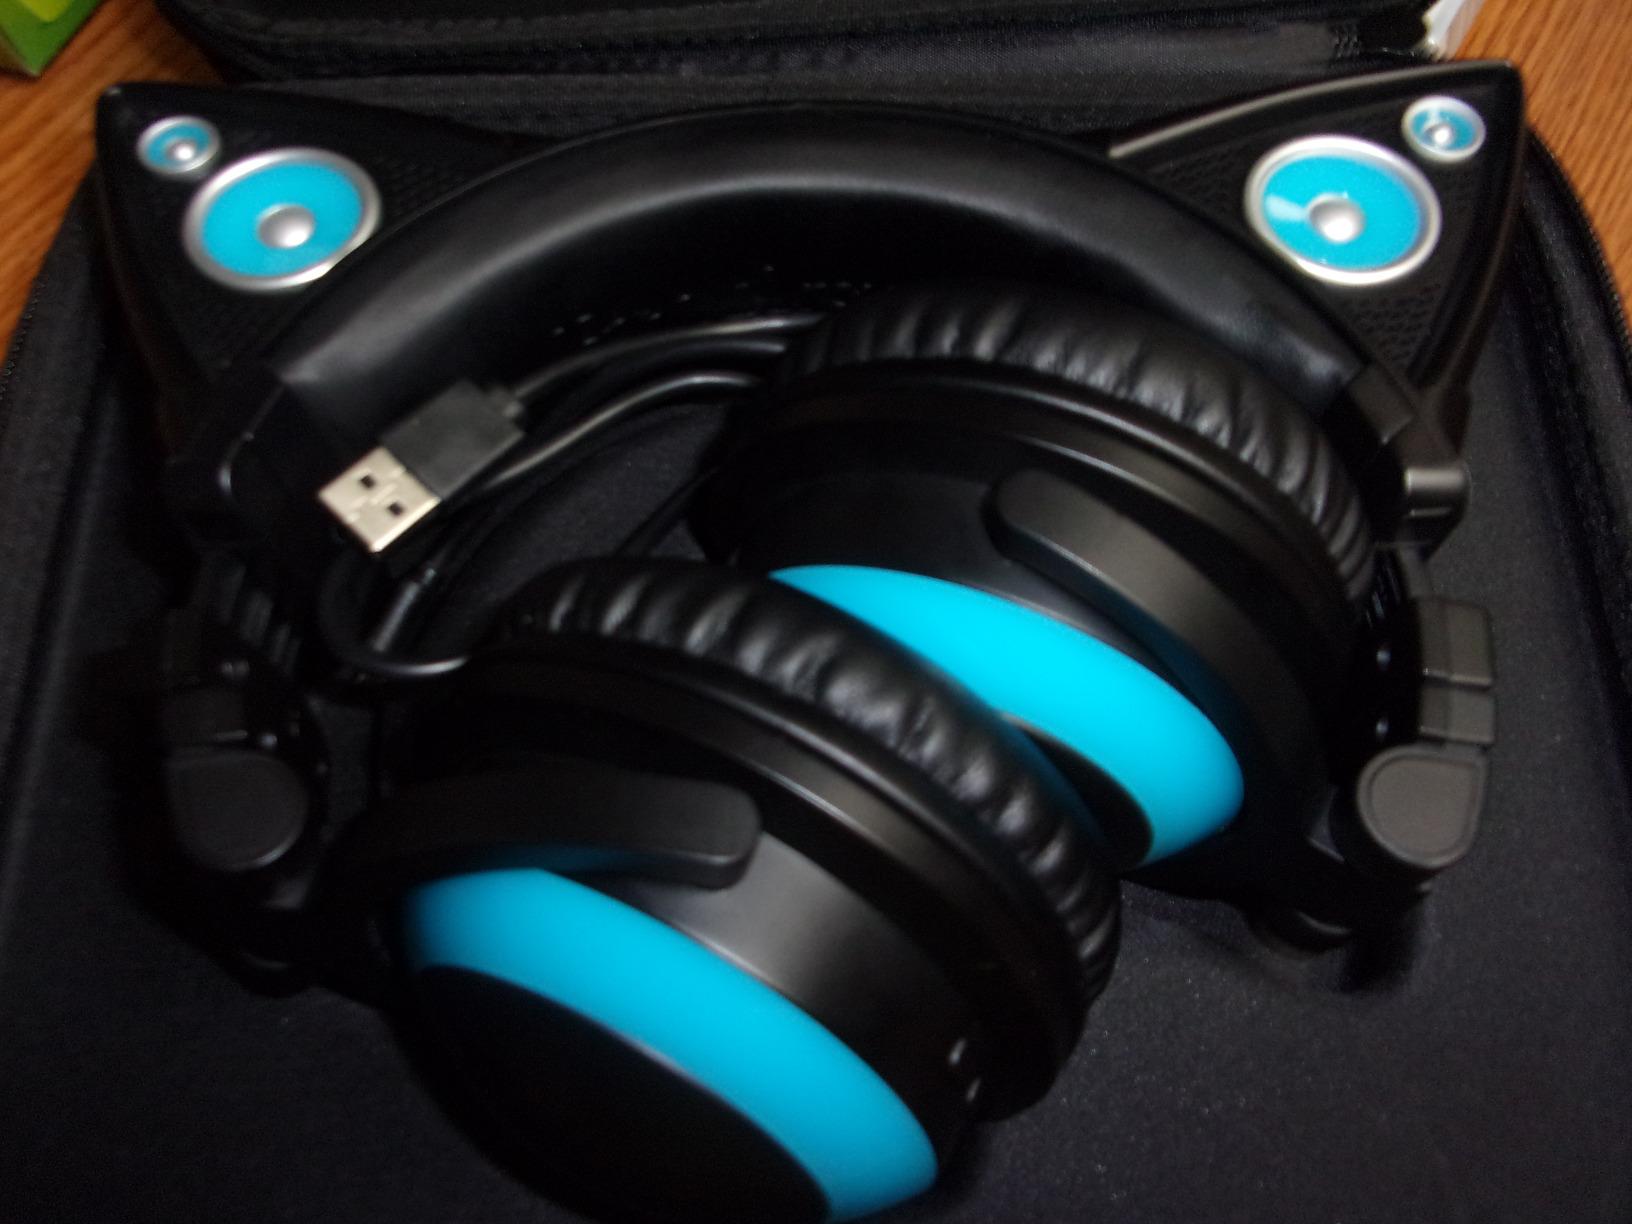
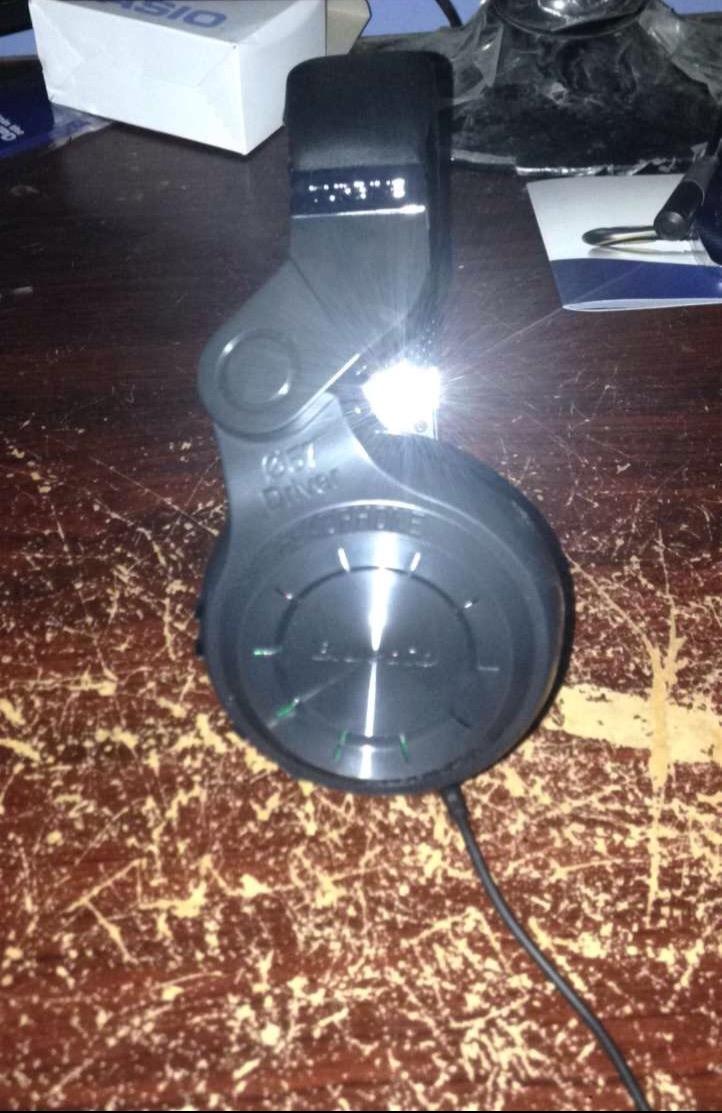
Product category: headphones
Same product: no